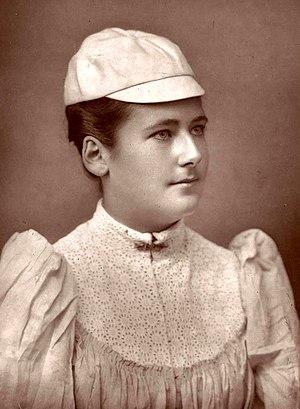
Charlotte « Lottie » Dod est une sportive britannique émérite de la fin du XIXᵉ siècle et début du XXᵉ siècle.